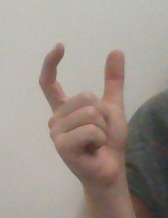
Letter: nun